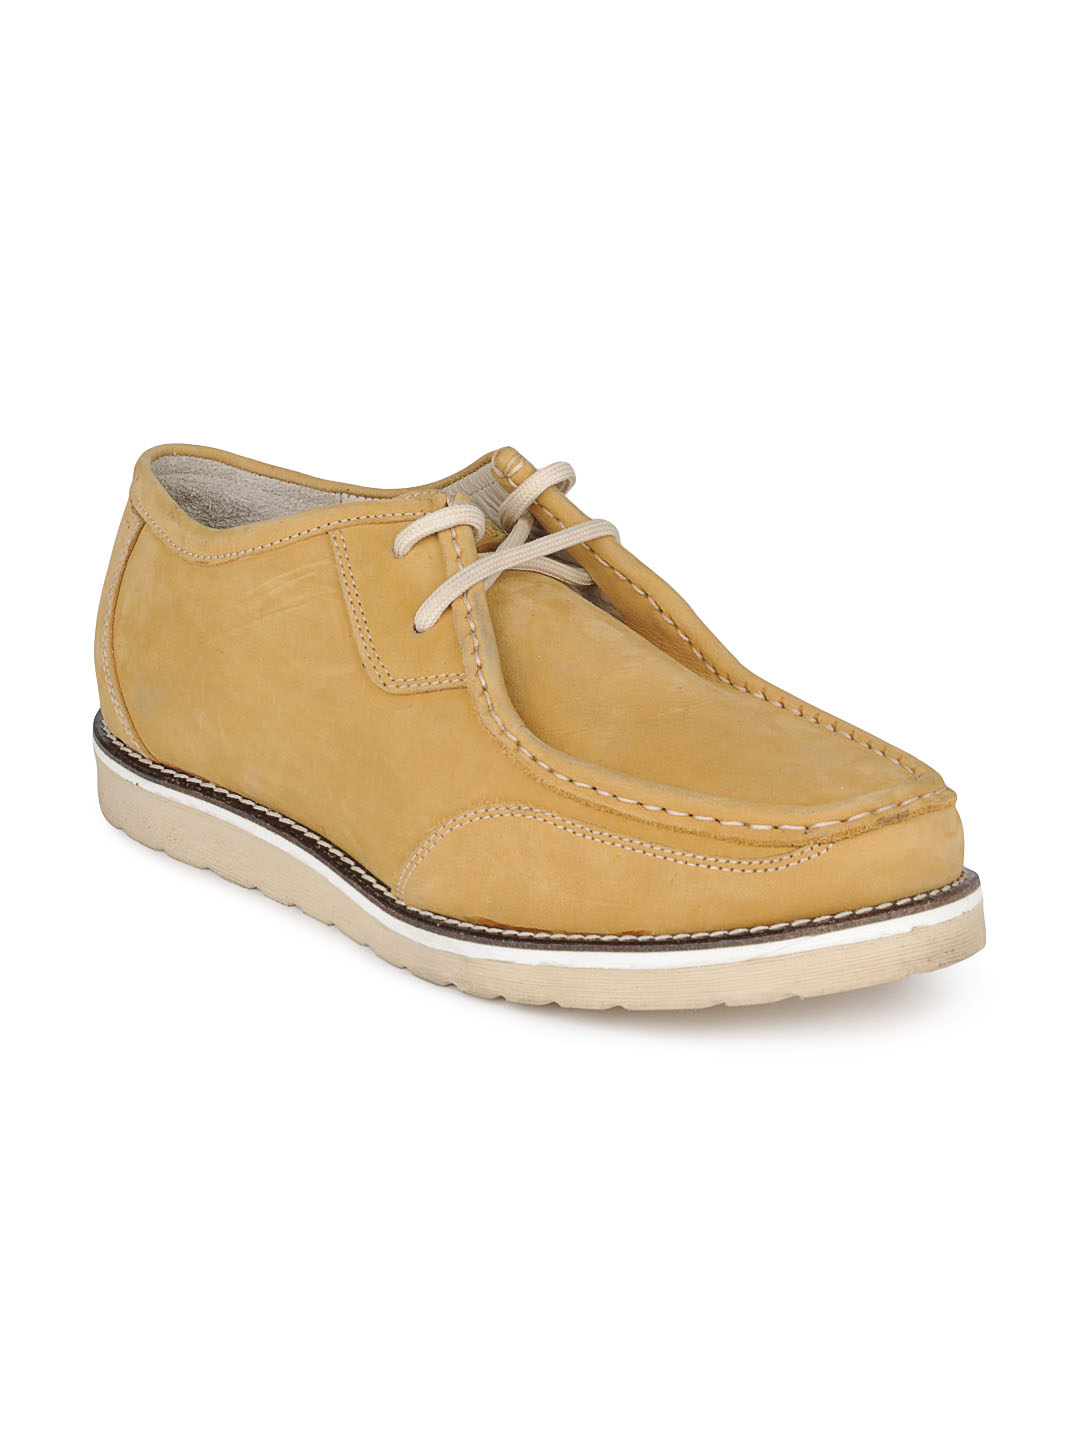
Woodland Men Mustard Shoes
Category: Footwear / Shoes / Casual Shoes
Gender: Men
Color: Mustard
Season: Summer 2012
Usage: Casual